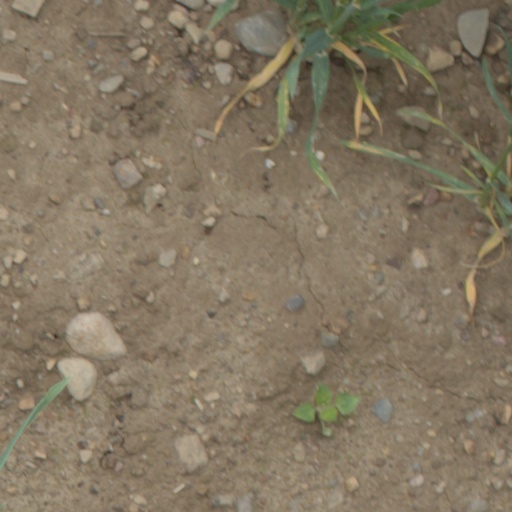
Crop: wheat